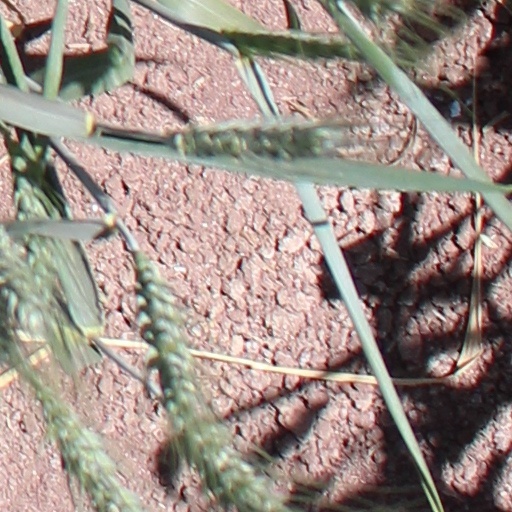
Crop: wheat